Siege of Jerusalem (70 CE)

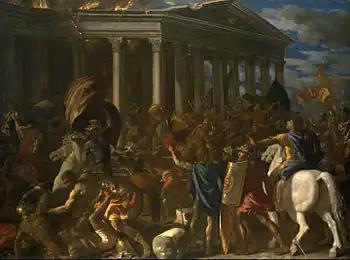
"The Destruction and Sack of the Temple of Jerusalem", painting by Nicolas Poussin (1626)

By the winter of 69/70, Titus had arrived from Alexandria and made Caesarea his main base. His forces included the legions previously commanded by Vespasian—V Macedonica, X Fretensis, and XV Apollinaris—along with XII Fulminata, which had suffered defeat in 66 CE. Tiberius Julius Alexander, a Jewish-born equestrian governor and general who had renounced his faith and ancestral traditions, served as second-in-command. Additional support came from detachments of III Cyrenaica and XXII Deiotariana legions from Egypt, twenty infantry , eight cavalry , Syrian irregulars, and auxiliaries from allied vassal kings. According to Tacitus, "a strong force of Arabs", driven by longstanding enmity toward the Jews, also joined the campaign. This combined force, estimated at a minimum of 48,200 soldiers, was significantly larger than the one deployed for the Roman invasion of Britain in 43 CE.